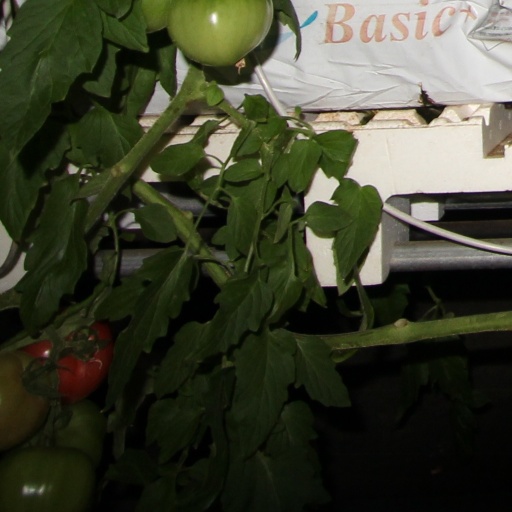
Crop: tomato